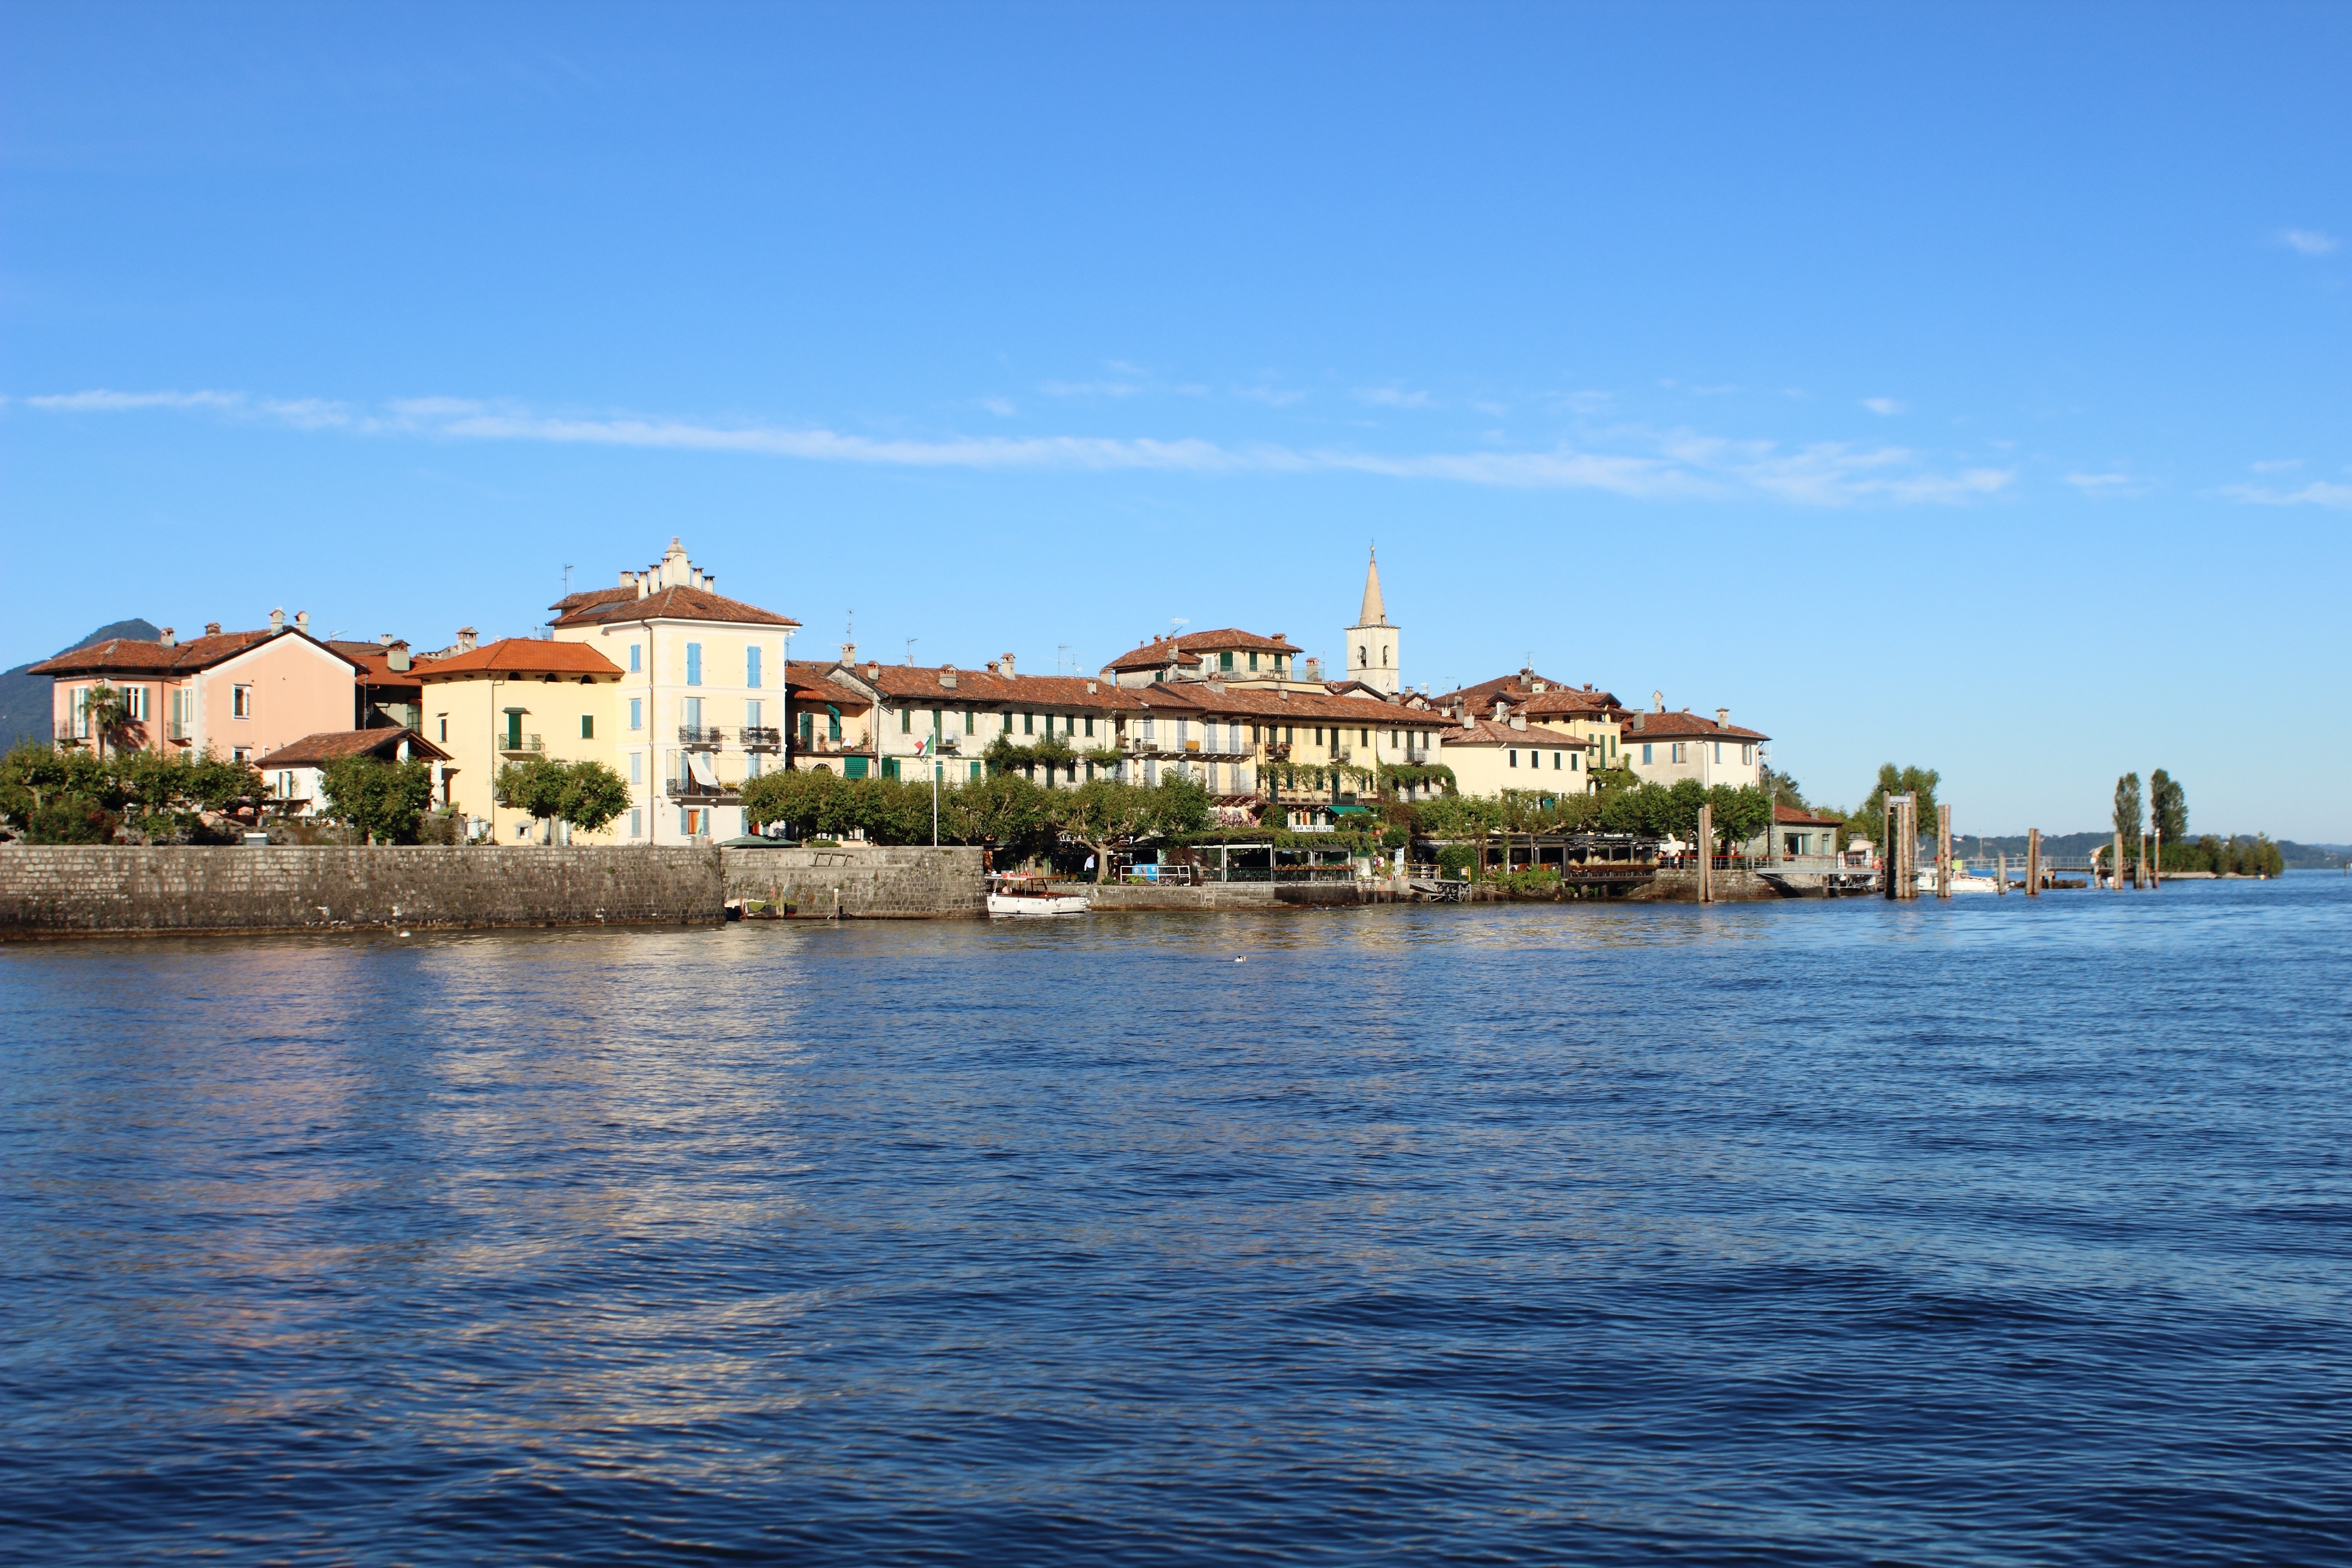
landscape, sea, coast, ocean, shore, town, panorama, vacation, natural, bay, italy, harbor, marina, body of water, cape, lago maggiore, baveno, isola bella, isola superiore